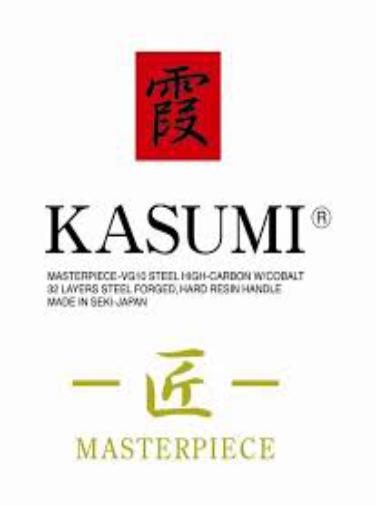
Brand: kasumi
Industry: Clothes